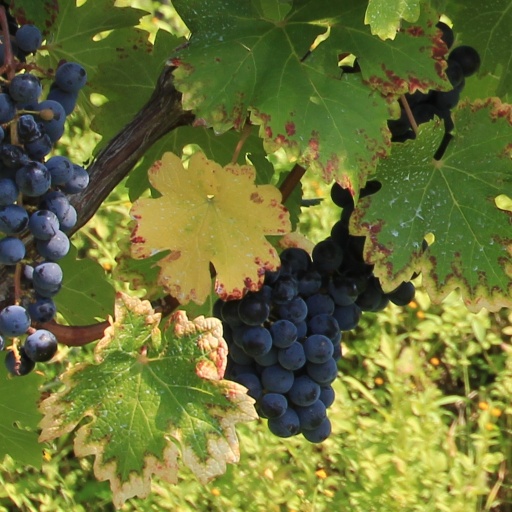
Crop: grape